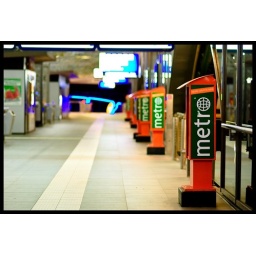
Metro newspaper stands lie empty at night in the 's-Hertogenbosch train station.